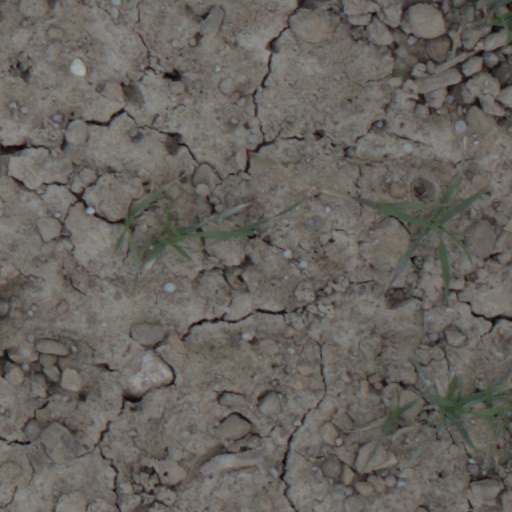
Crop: wheat